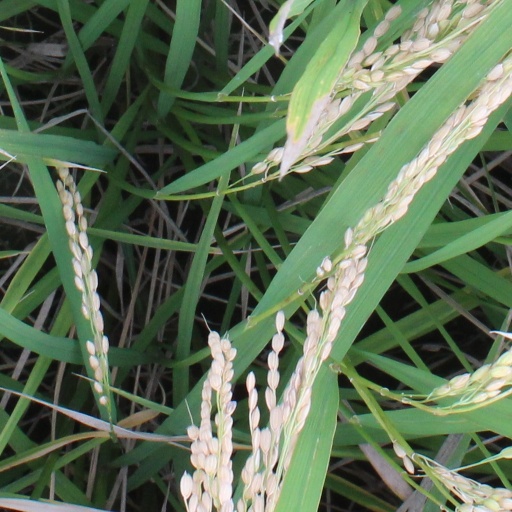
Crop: rice